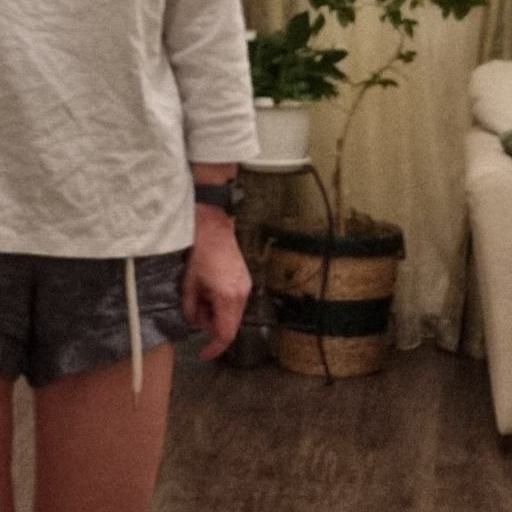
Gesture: no_gesture